New York State Route 334

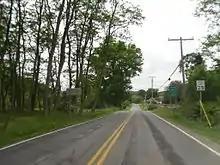
NY 334 at the Fulton County–Montgomery County line in Mohawk

NY 334 begins at an intersection with NY 5 (West Main Street) just east of NY 30A (Broadway) in the village of Fonda. NY 334 proceeds north on Cayadutta Street, a two-lane residential street on the western end of Fonda. Crossing past a former Fonda, Johnstown, and Gloversville Railroad bridge, the route leaves Fonda near Wemple Avenue, crossing into the town of Mohawk. Paralleling Cuyadutta Creek to the south, NY 334 passes a large creek-side factory, crossing under a bridge of the Fonda, Johnstown and Gloversville, soon proceeding west across the creek. Now a residential street, NY 334 winds westward along the southern side of the creek, soon bending northwest through Mohawk, entering the hamlet of Berryville.